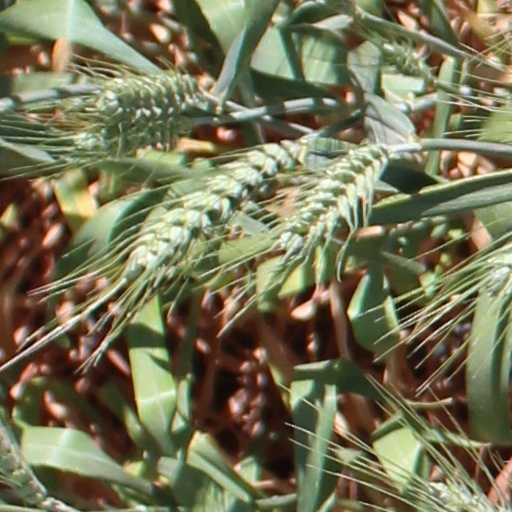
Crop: wheat